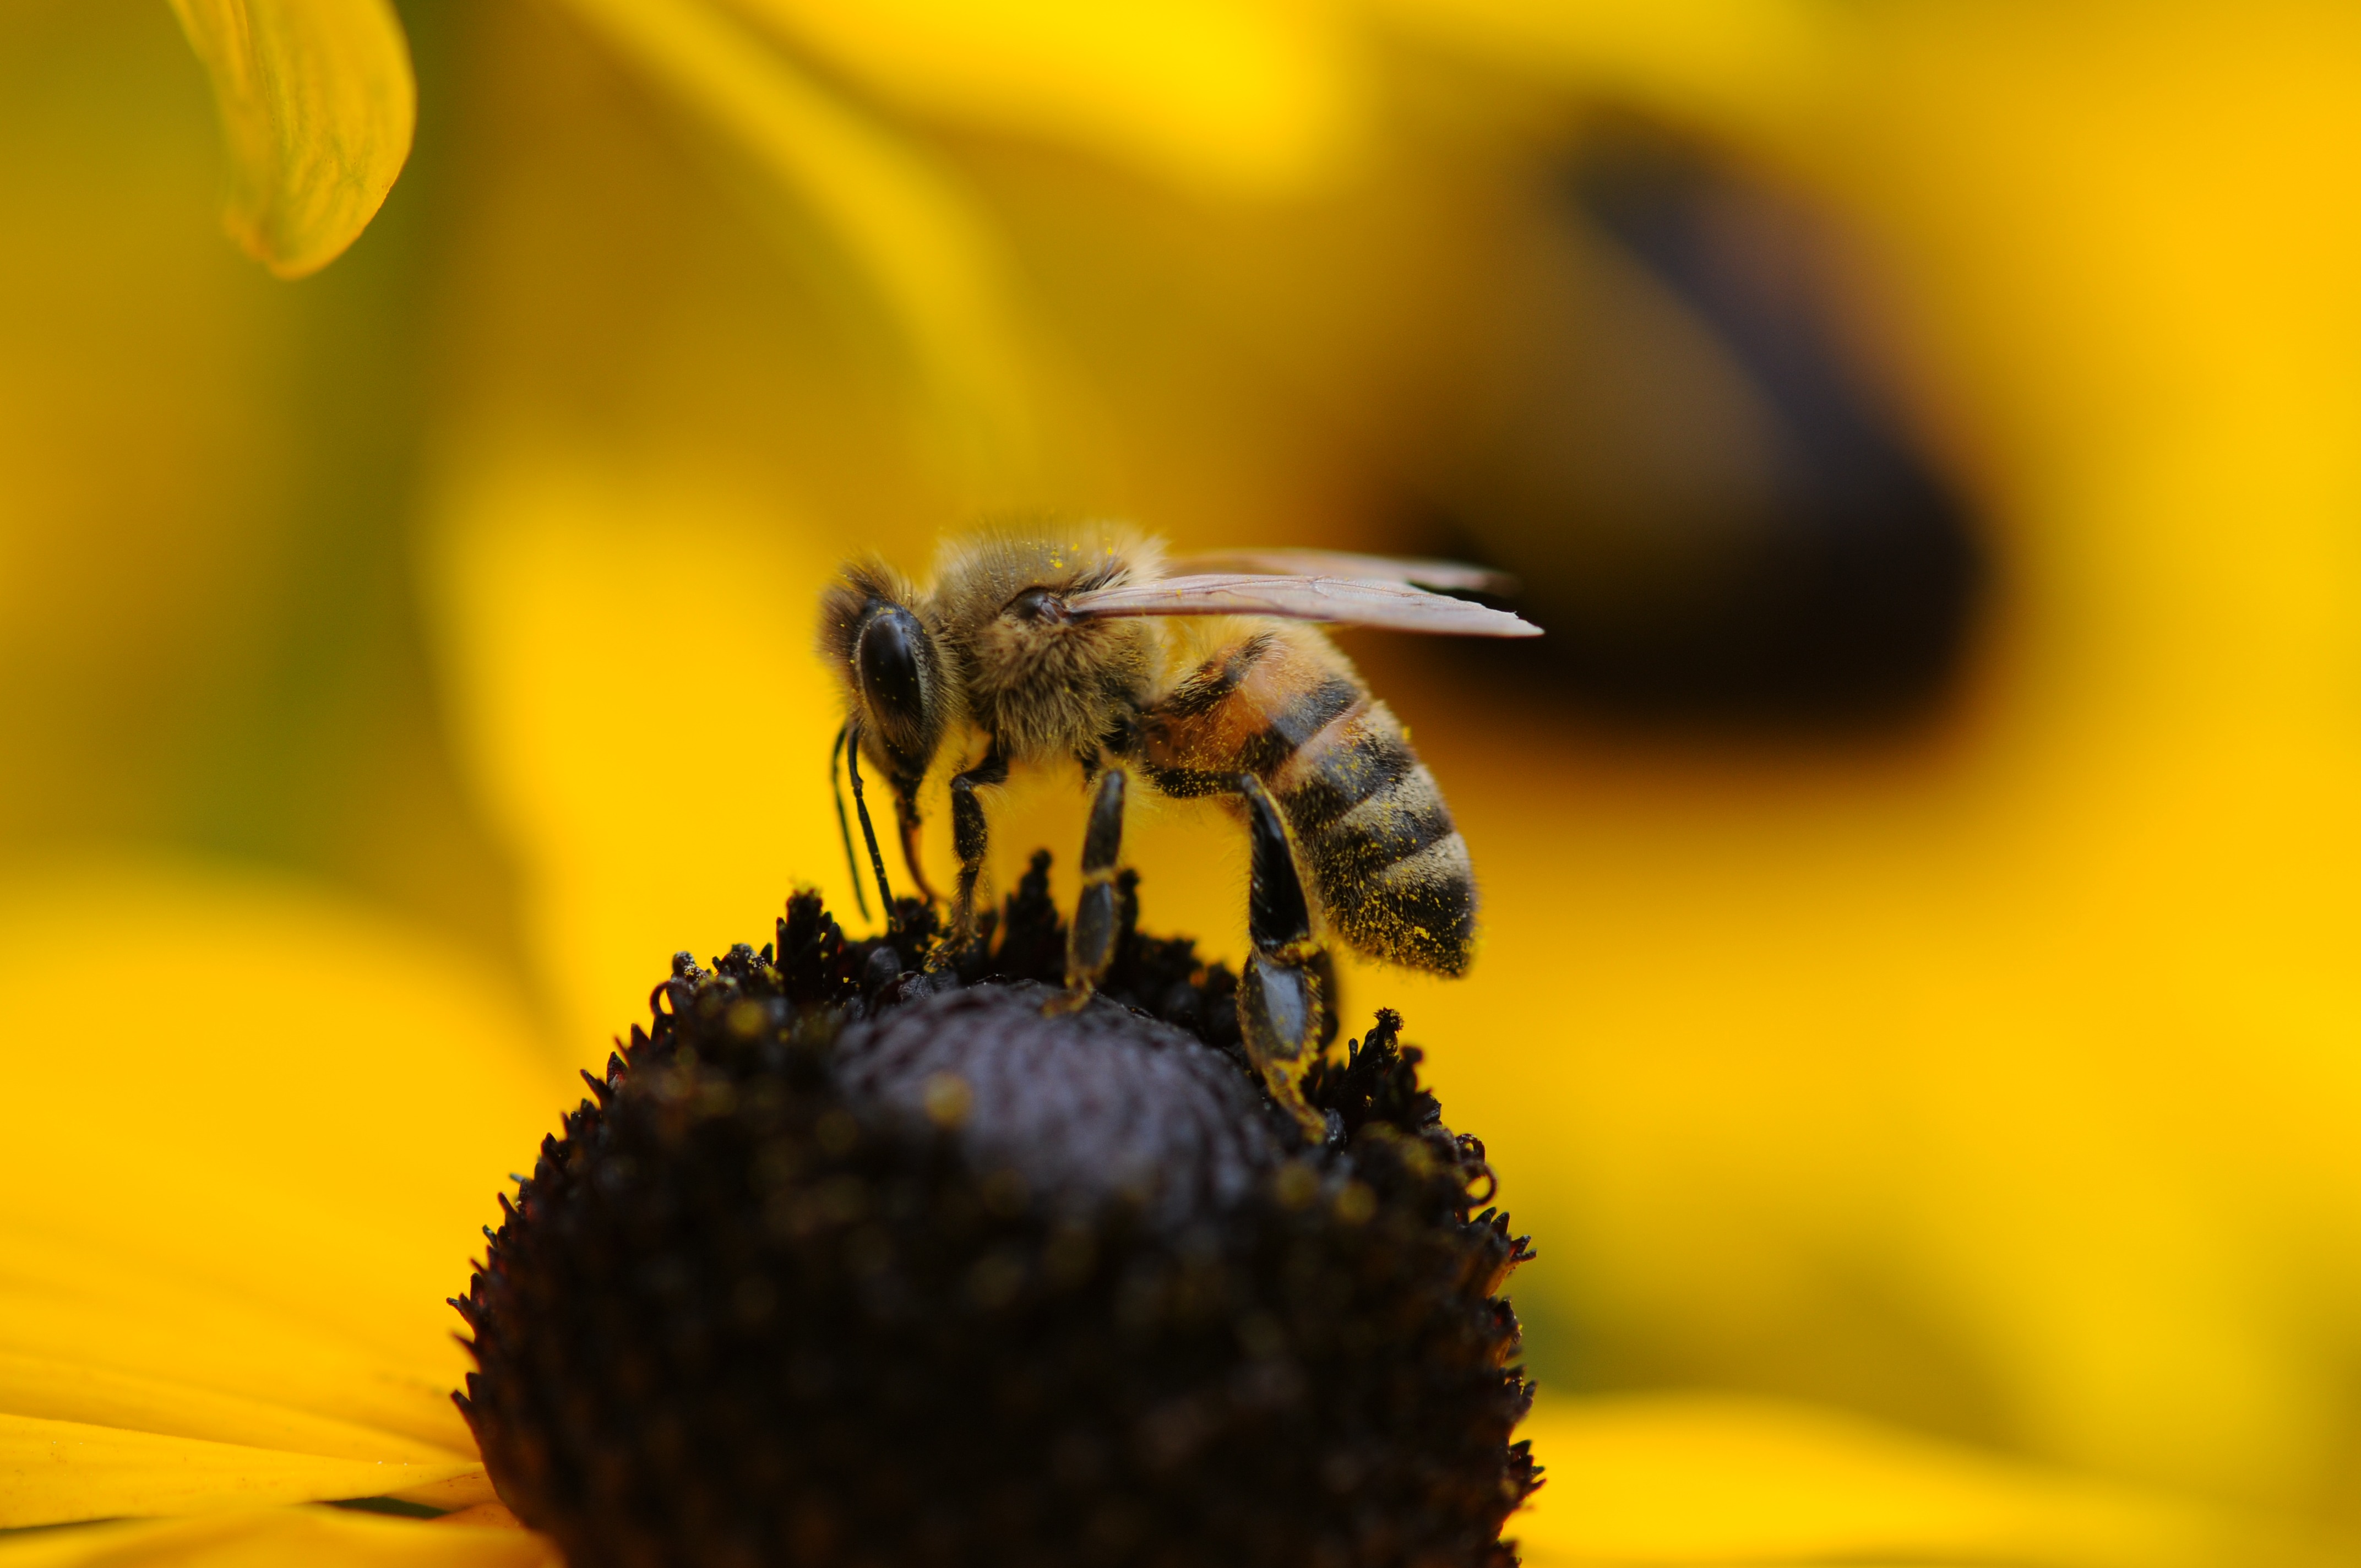
nature, plant, photography, flower, fly, pollen, pollination, insect, macro, yellow, flora, fauna, invertebrate, close up, bee, bumblebee, nectar, macro photography, honey bee, daisy family, pollinator, membrane winged insect